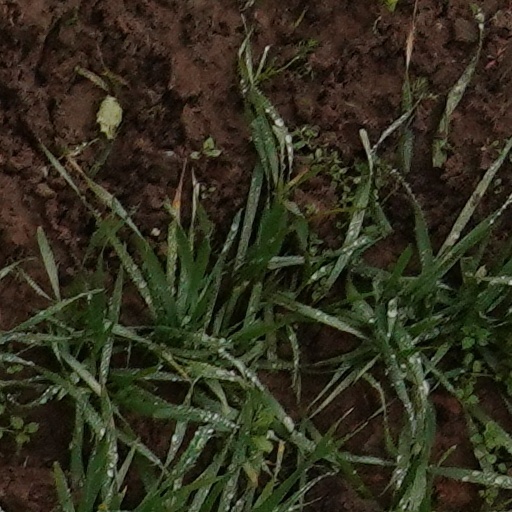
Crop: wheat